Archduchess Elisabeth Marie of Austria

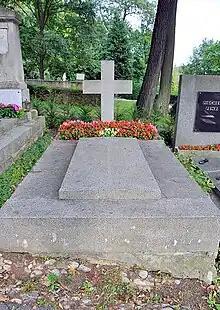
Unmarked grave of Elisabeth Marie and Leopold Petznek: Grave 29, Group 22.

On her deathbed, she ordered her staff to close her villa against her two surviving children and call for a police detail to secure her belongings until the Ministry of Education could remove them. Only her daughter was allowed to see her for a few moments, in the presence of her servants. She had willed some 500 heirlooms, owned by the Habsburg Imperial family, to the Republic of Austria. Over the objections of her first husband, who thought they should go to their children, she wanted all art and books to "be put back in their former places", as she did not believe Imperial property should be sold at auction or come into the possession of foreigners; these pieces are in museums in Vienna today.